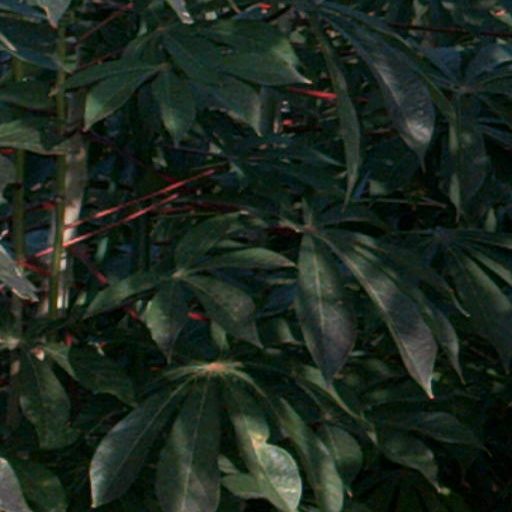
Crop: cassava